Hooge, Ypres

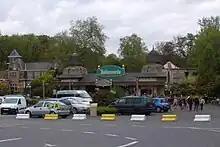
Entrance to "Bellewaerde" amusement park

Before the war, the village of Hooge was the site of the "Château de Hooge", a manor house which served as country house of the local landed gentry and residence of the lord of the manor. By July 1915 artillery had reduced the château to rubble and it was never rebuilt. After the war, much of the site was redeveloped as a theme park and is now occupied by the "Bellewaerde", the oldest operating theme park in Belgium. Established in 1954 as a zoo and safari, the park expanded in the early 1980s and is now the most frequently visited amusement park in Flanders. On the site of the château's original stables, there is now a hotel and restaurant.